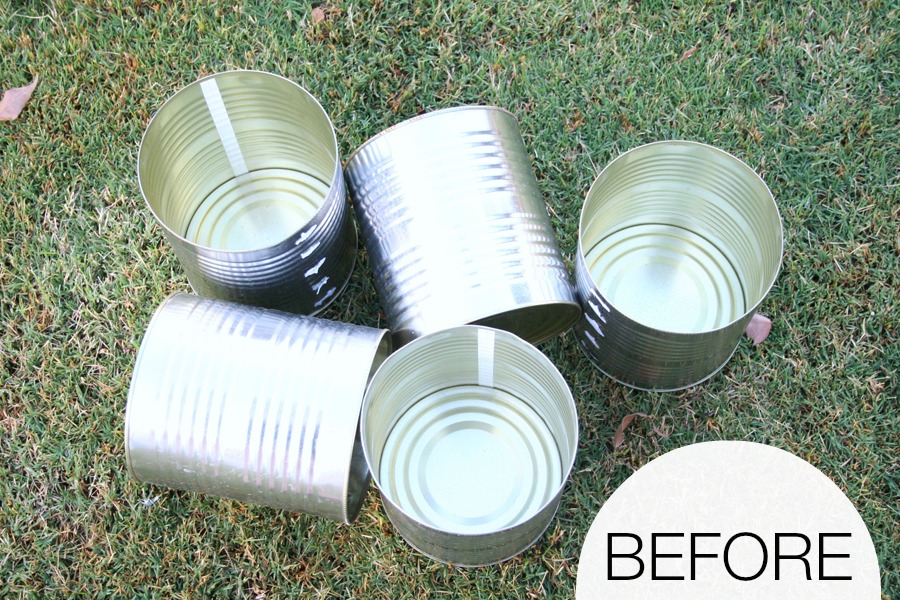
Label: metal